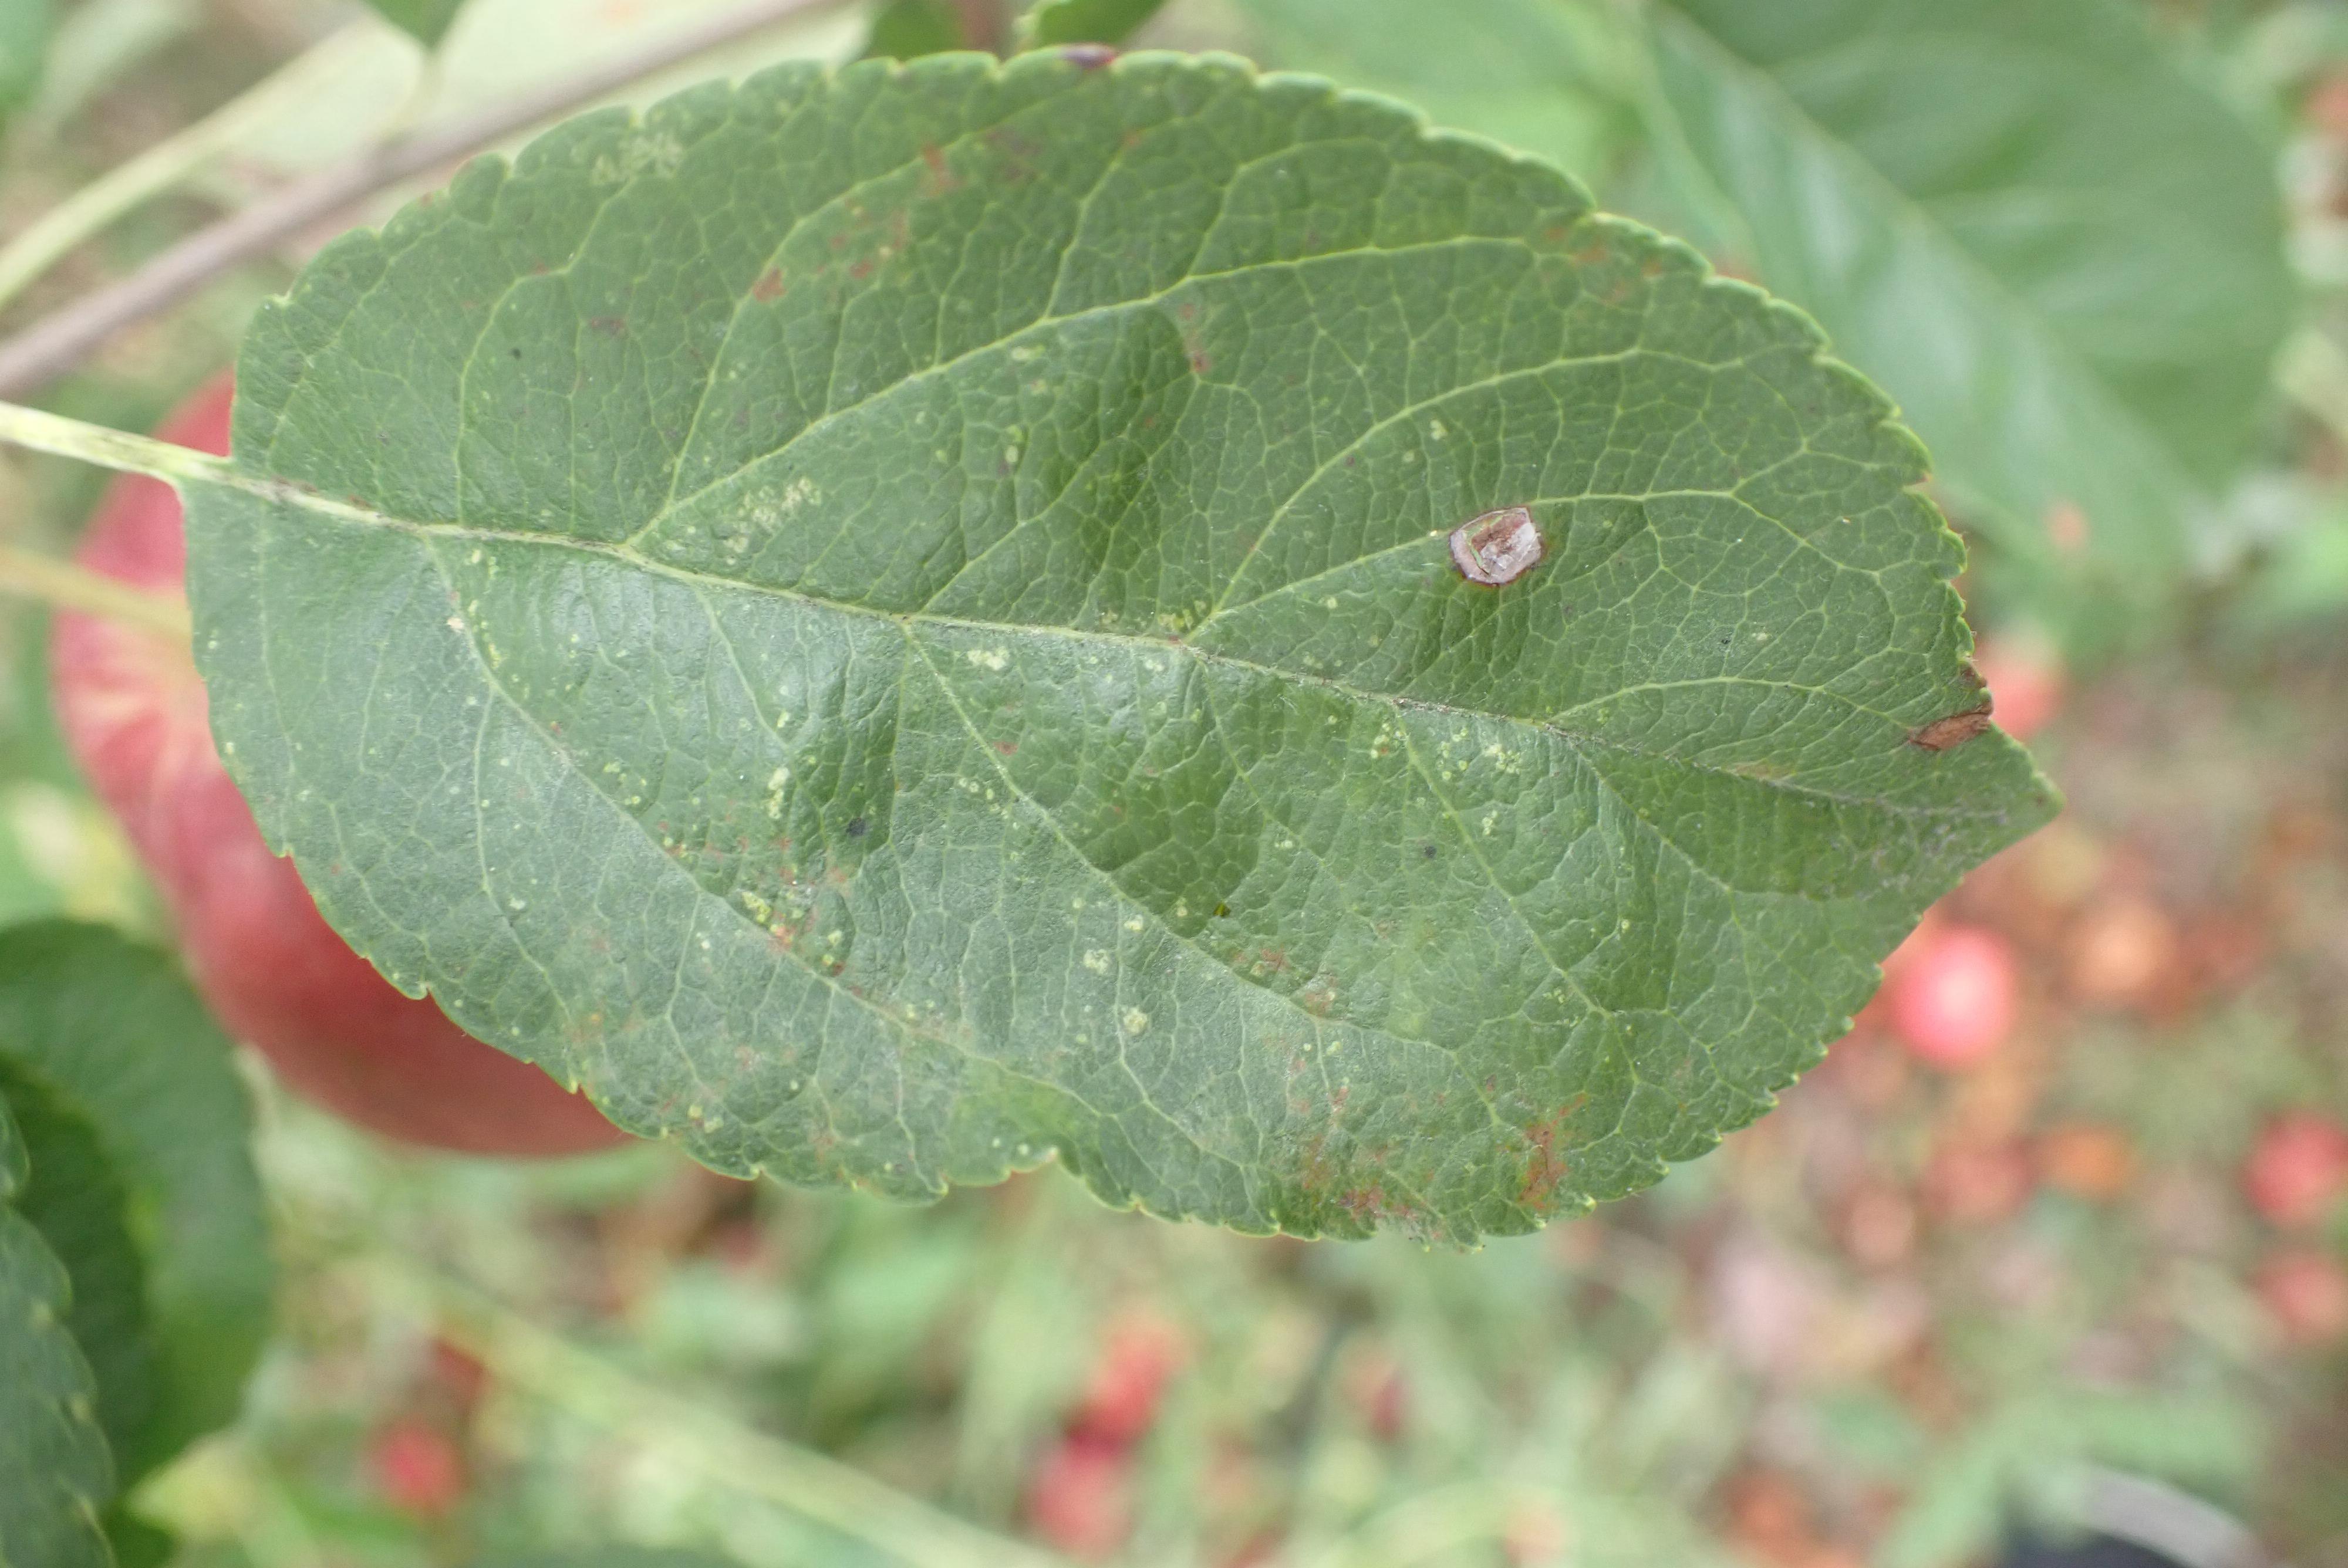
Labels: complex